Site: brandenburg
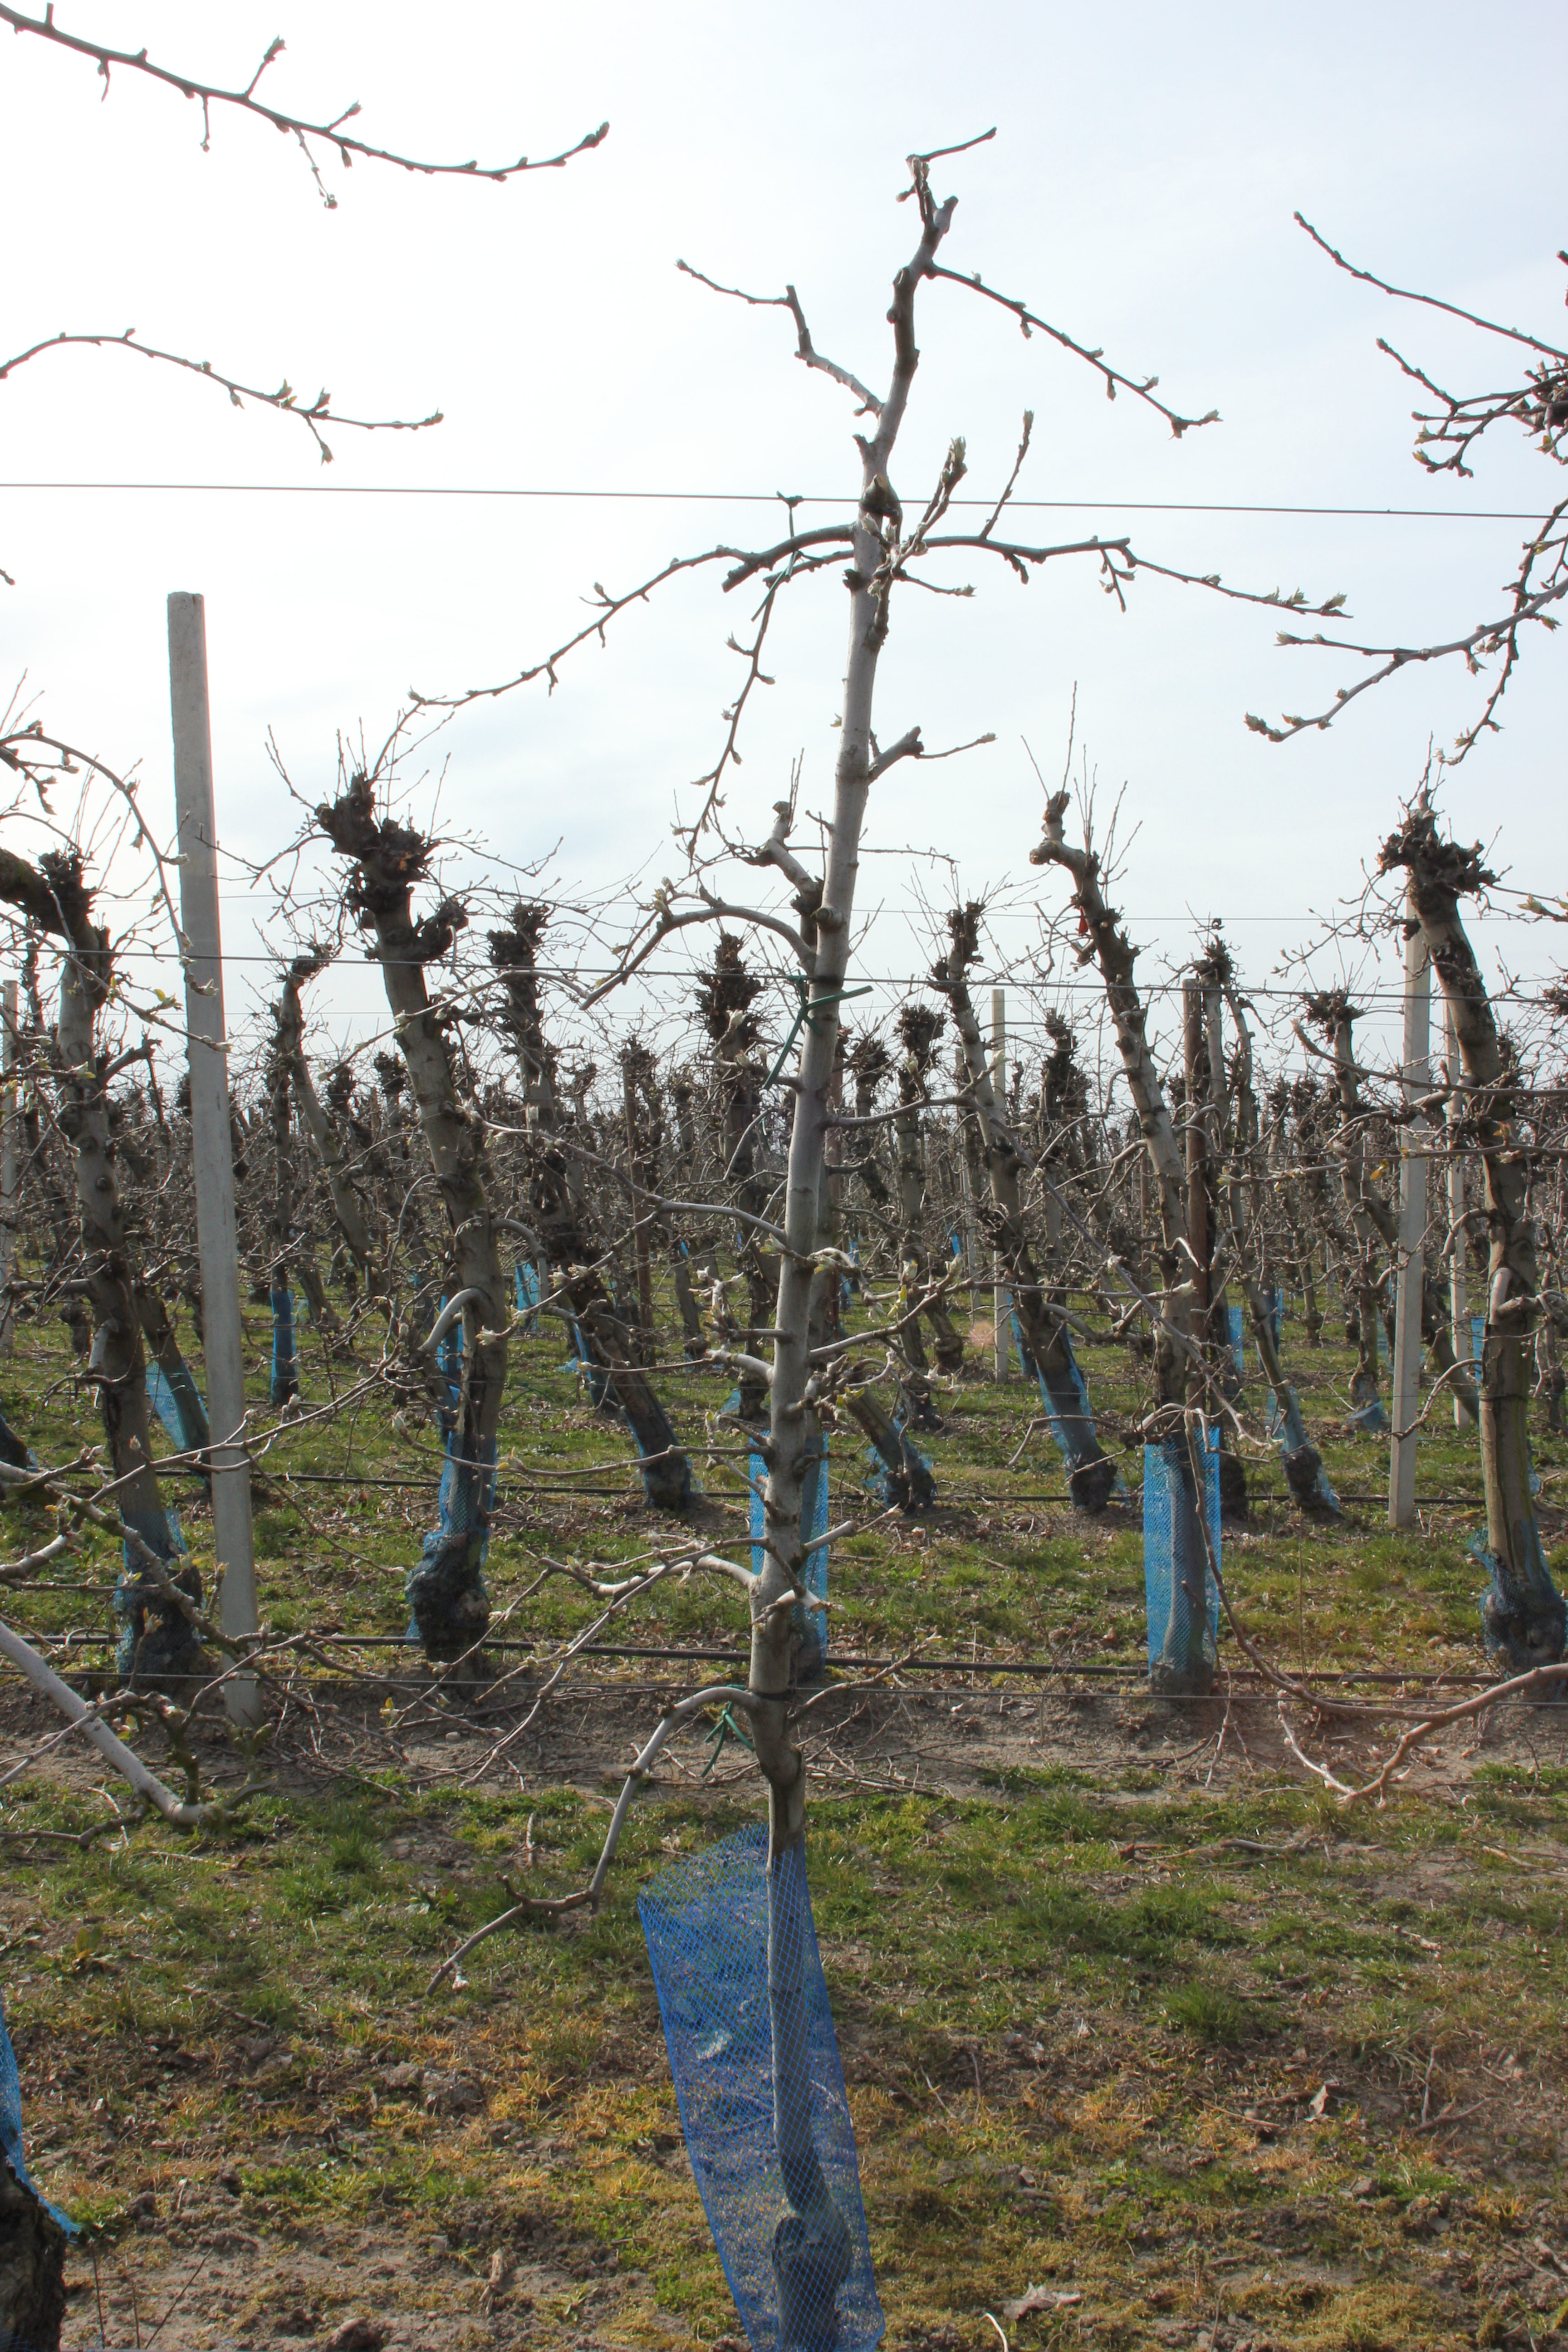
Growth stage (BBCH 54): Inflorescence emergence